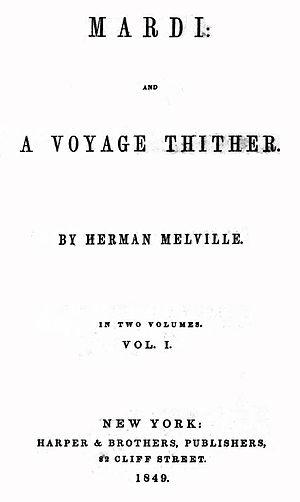
Mardi est le troisième livre publié par l'écrivain américain Herman Melville. Il est paru pour la première fois en 1849.